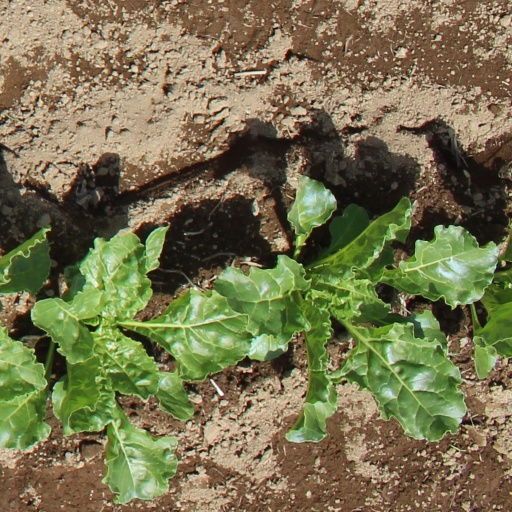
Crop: sugar beet